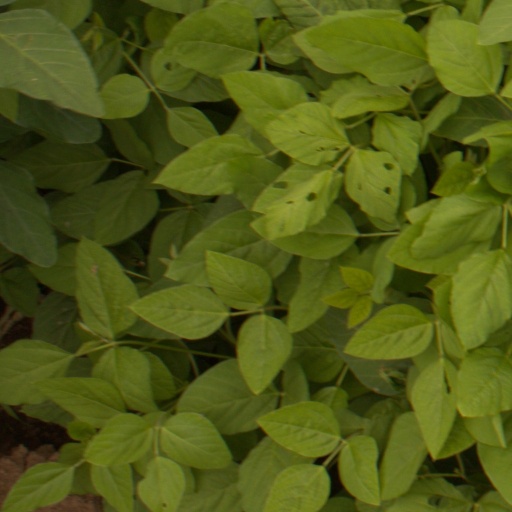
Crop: soybean